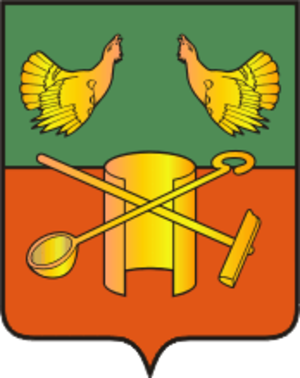
Koltchouguino est une ville de l'oblast de Vladimir, en Russie, et le centre administratif du raïon de Koltchouguino. Sa population s'élevait à 44 786 habitants en 2013.